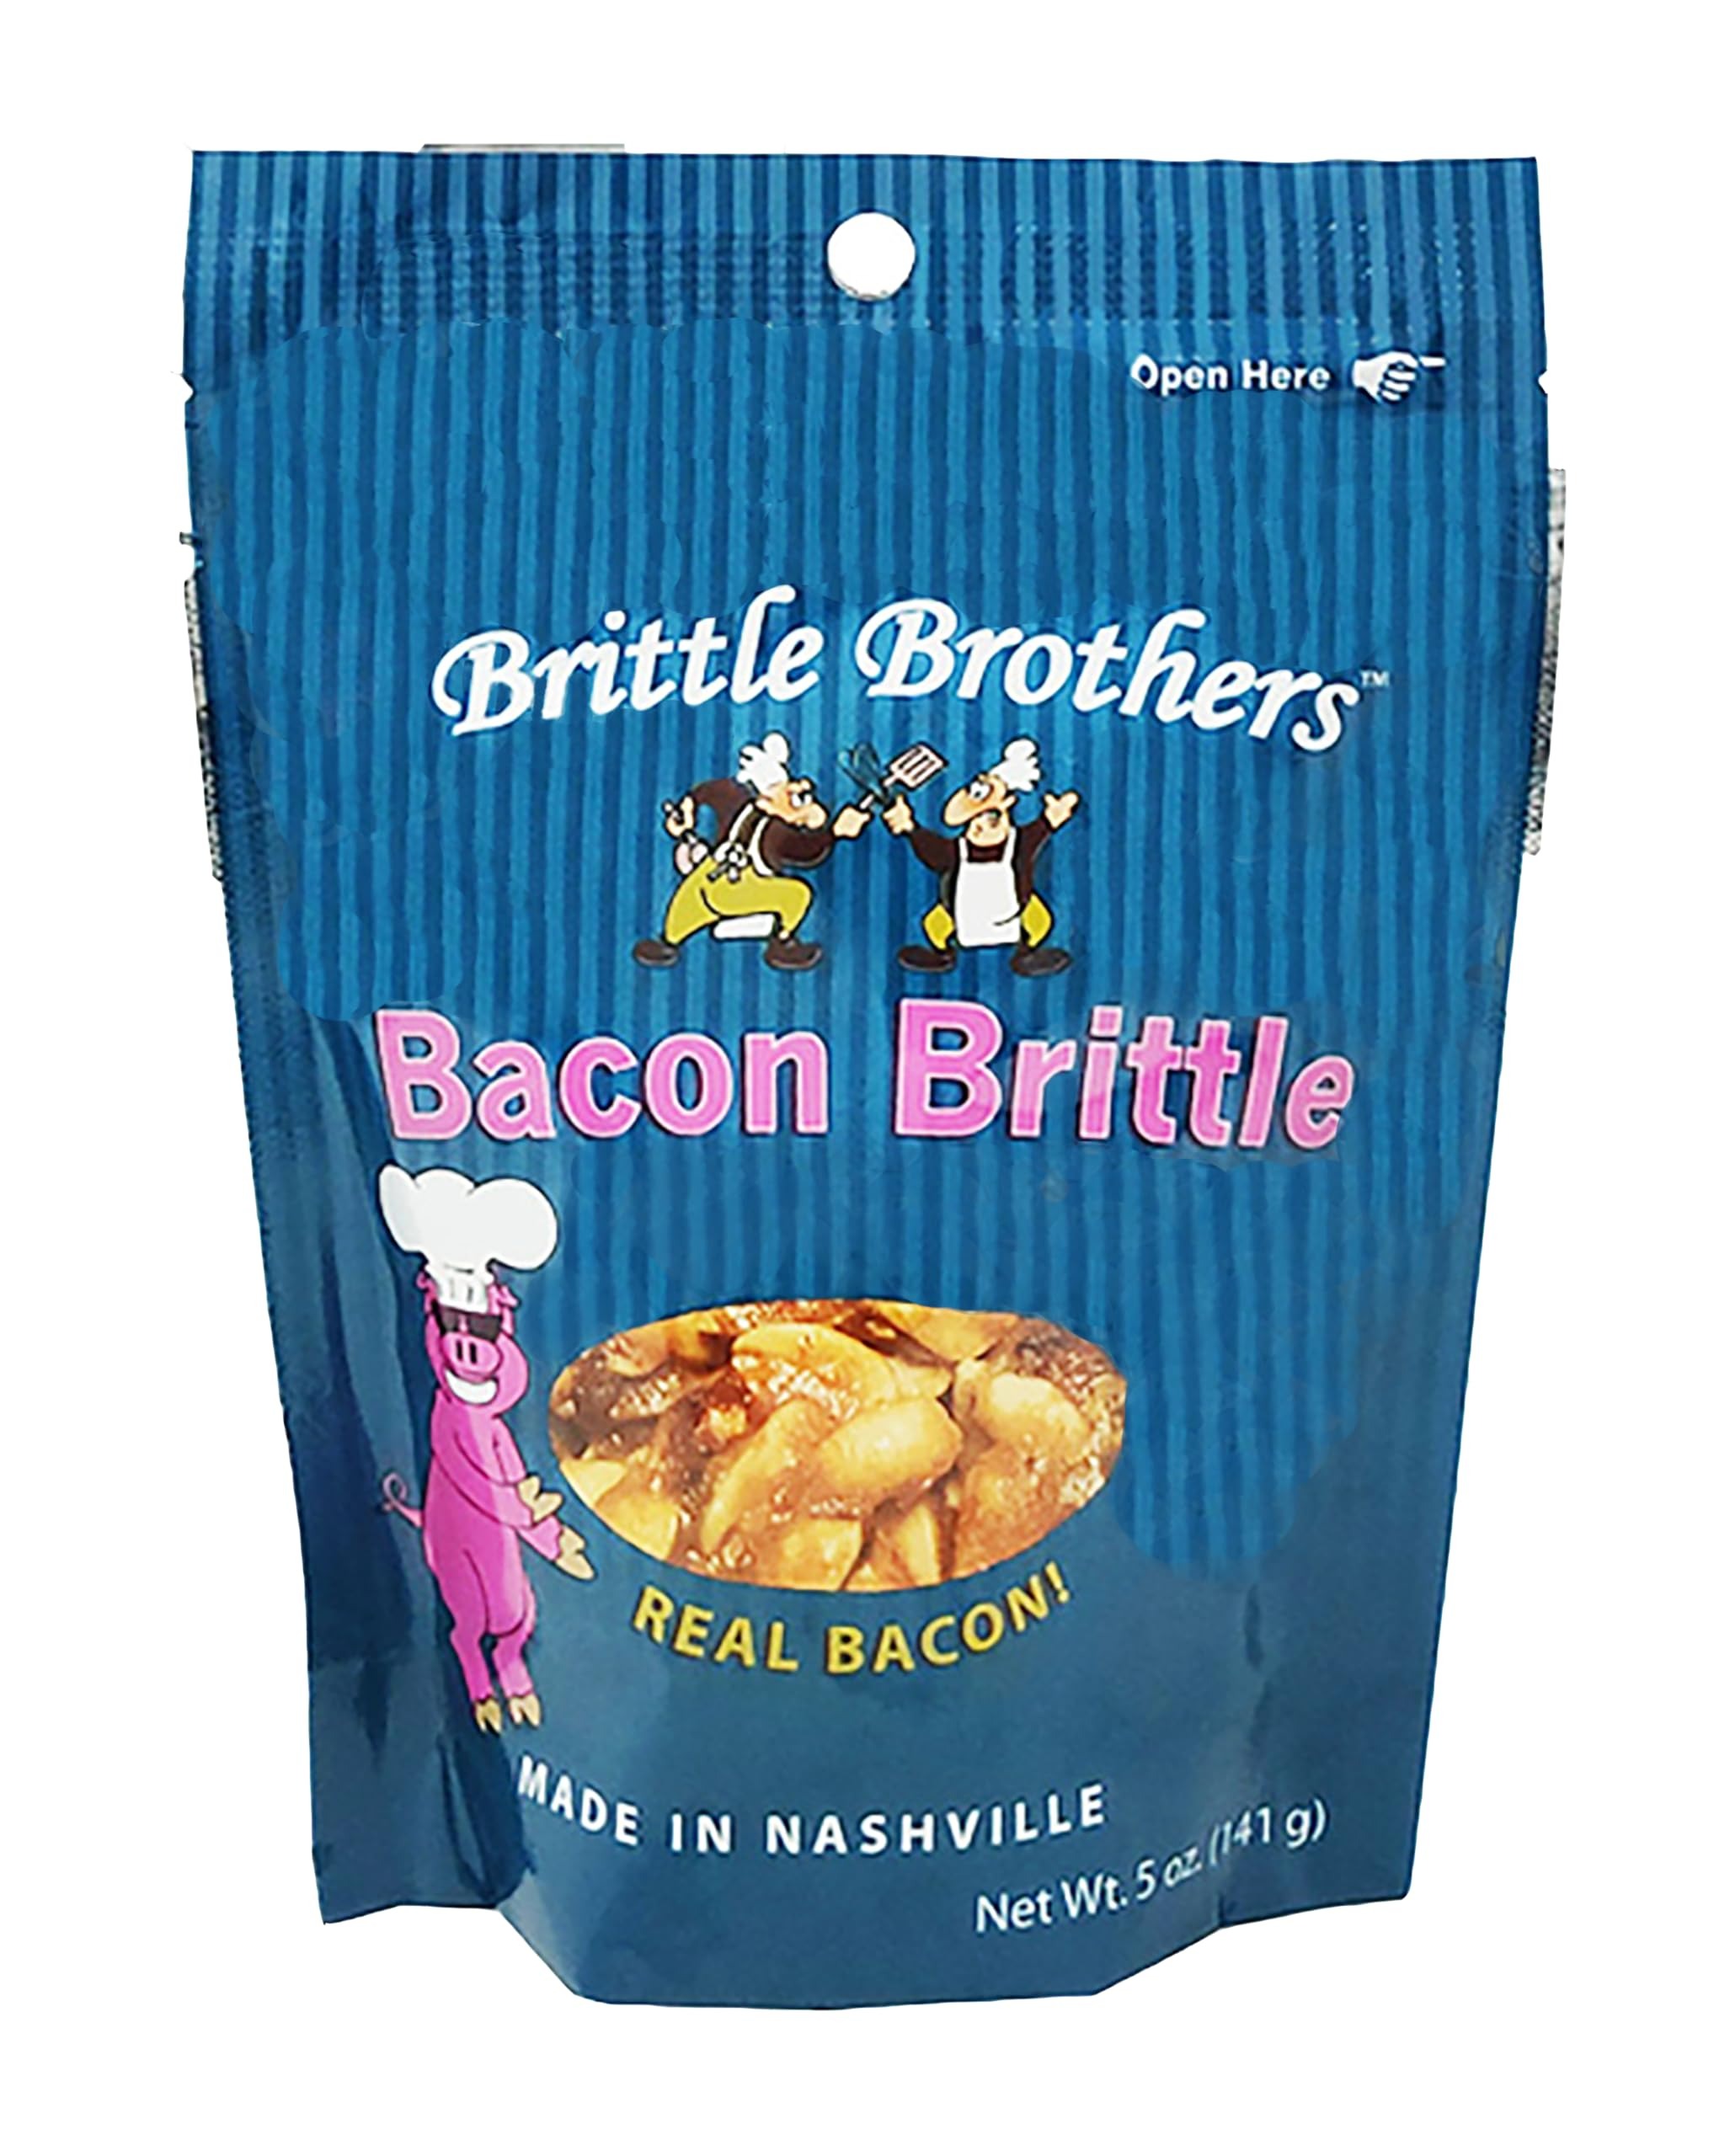
Item Name: Brittle Brothers Bacon Brittle, 5 Ounce
Bullet Point 1: 4 x’s more Nuts: We pride ourselves on adding as many nuts to our brittles as possible.
Bullet Point 2: Less Sugar: Most brittles have 20 – 25 grams of Sugar, while Brittle Brother’s peanut brittle only has 10 grams. We took out ½ the Sugar and replaced it with more nuts!
Bullet Point 3: MADE IN AMERICA: We are very proud that all our ingredients, labels and packaging are produced right here in the United States of America.
Bullet Point 4: GREAT GIFT IDEA: The perfect gift, for any occasion, sure to please even the most finicky of recipients. Christmas Gifts, Stocking Stuffers, Mother’s Day, Father’s Day, Corporate Gifts, Birthdays & more…
Bullet Point 5: Voted #1 – In 2025, Brittle Brothers has already been voted as the #1 Peanut Brittle in America by 3 separate independent Marketing Firms.
Bullet Point 6: 1800’s Recipe: our brittle recipes come straight out of Great Grandma Spalding’s personal cookbook.
Bullet Point 7: SMALL BUSINESS: Brittle Brothers is one of the proud small businesses working hard to provide you with a superior product that we hope you will thoroughly enjoy.
Bullet Point 8: ALL NATURAL: No preservatives, no artificial coloring, no artificial flavorings.
Bullet Point 9: 5 Delicious Flavors: Brittle Brothers proudly offers 5 delicious flavors of our Gourmet Brittles – Peanut Brittle, Bacon Peanut Brittle, Cashew Brittle, Pecan Brittle & “Nashville Hot” Peanut Brittle!!! Gotta try em all!
Value: 5.0
Unit: oz

Price: 7.99